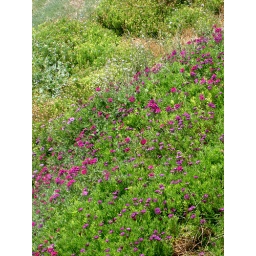
Alora - flowers beneath the castle walls